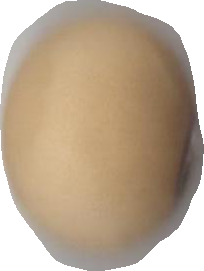
Variety: Anjasmoro